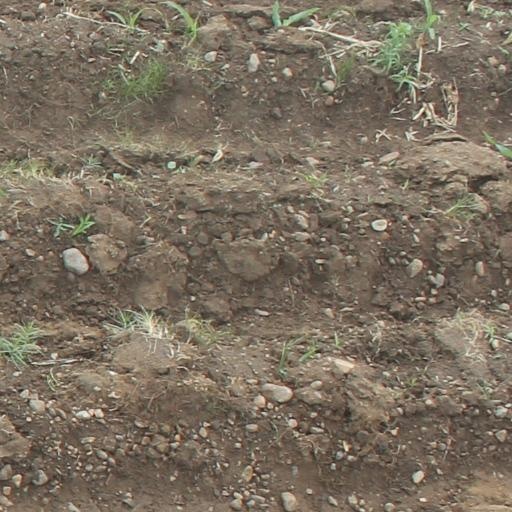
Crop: maize; corn